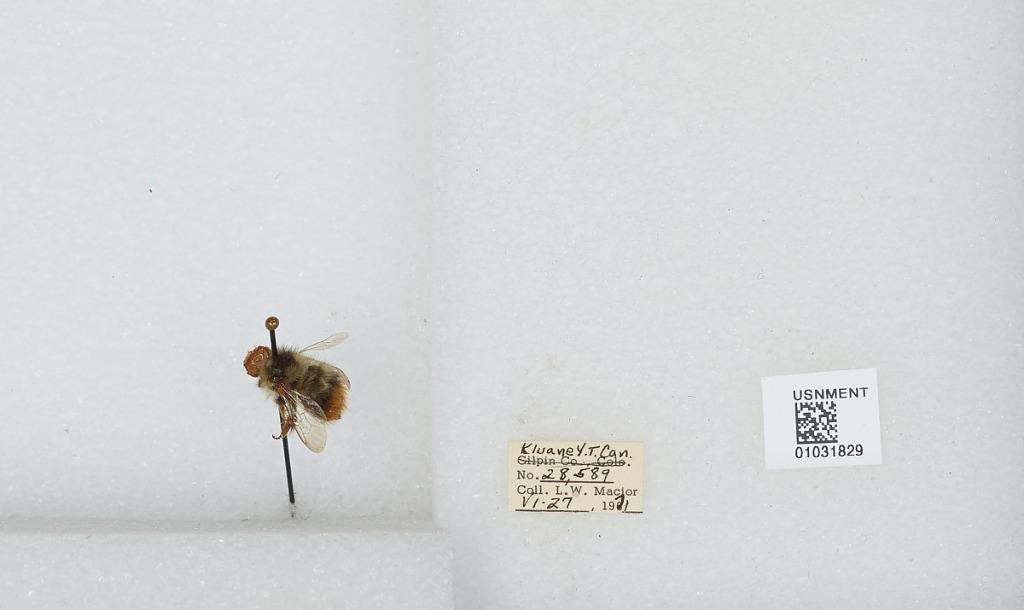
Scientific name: Bombus (Pyrobombus) mixtus Cresson
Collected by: L. Macior
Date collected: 1971-6-27
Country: Canada
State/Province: Yukon Territory
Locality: Kluane
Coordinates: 60.75, -139.5